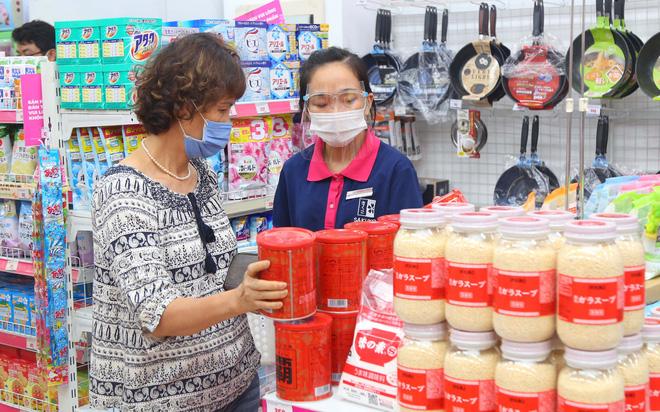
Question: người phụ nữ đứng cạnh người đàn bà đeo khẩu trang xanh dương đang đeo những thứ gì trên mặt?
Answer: cô ấy đeo khẩu trang y tế và kính chắn giọt bắn